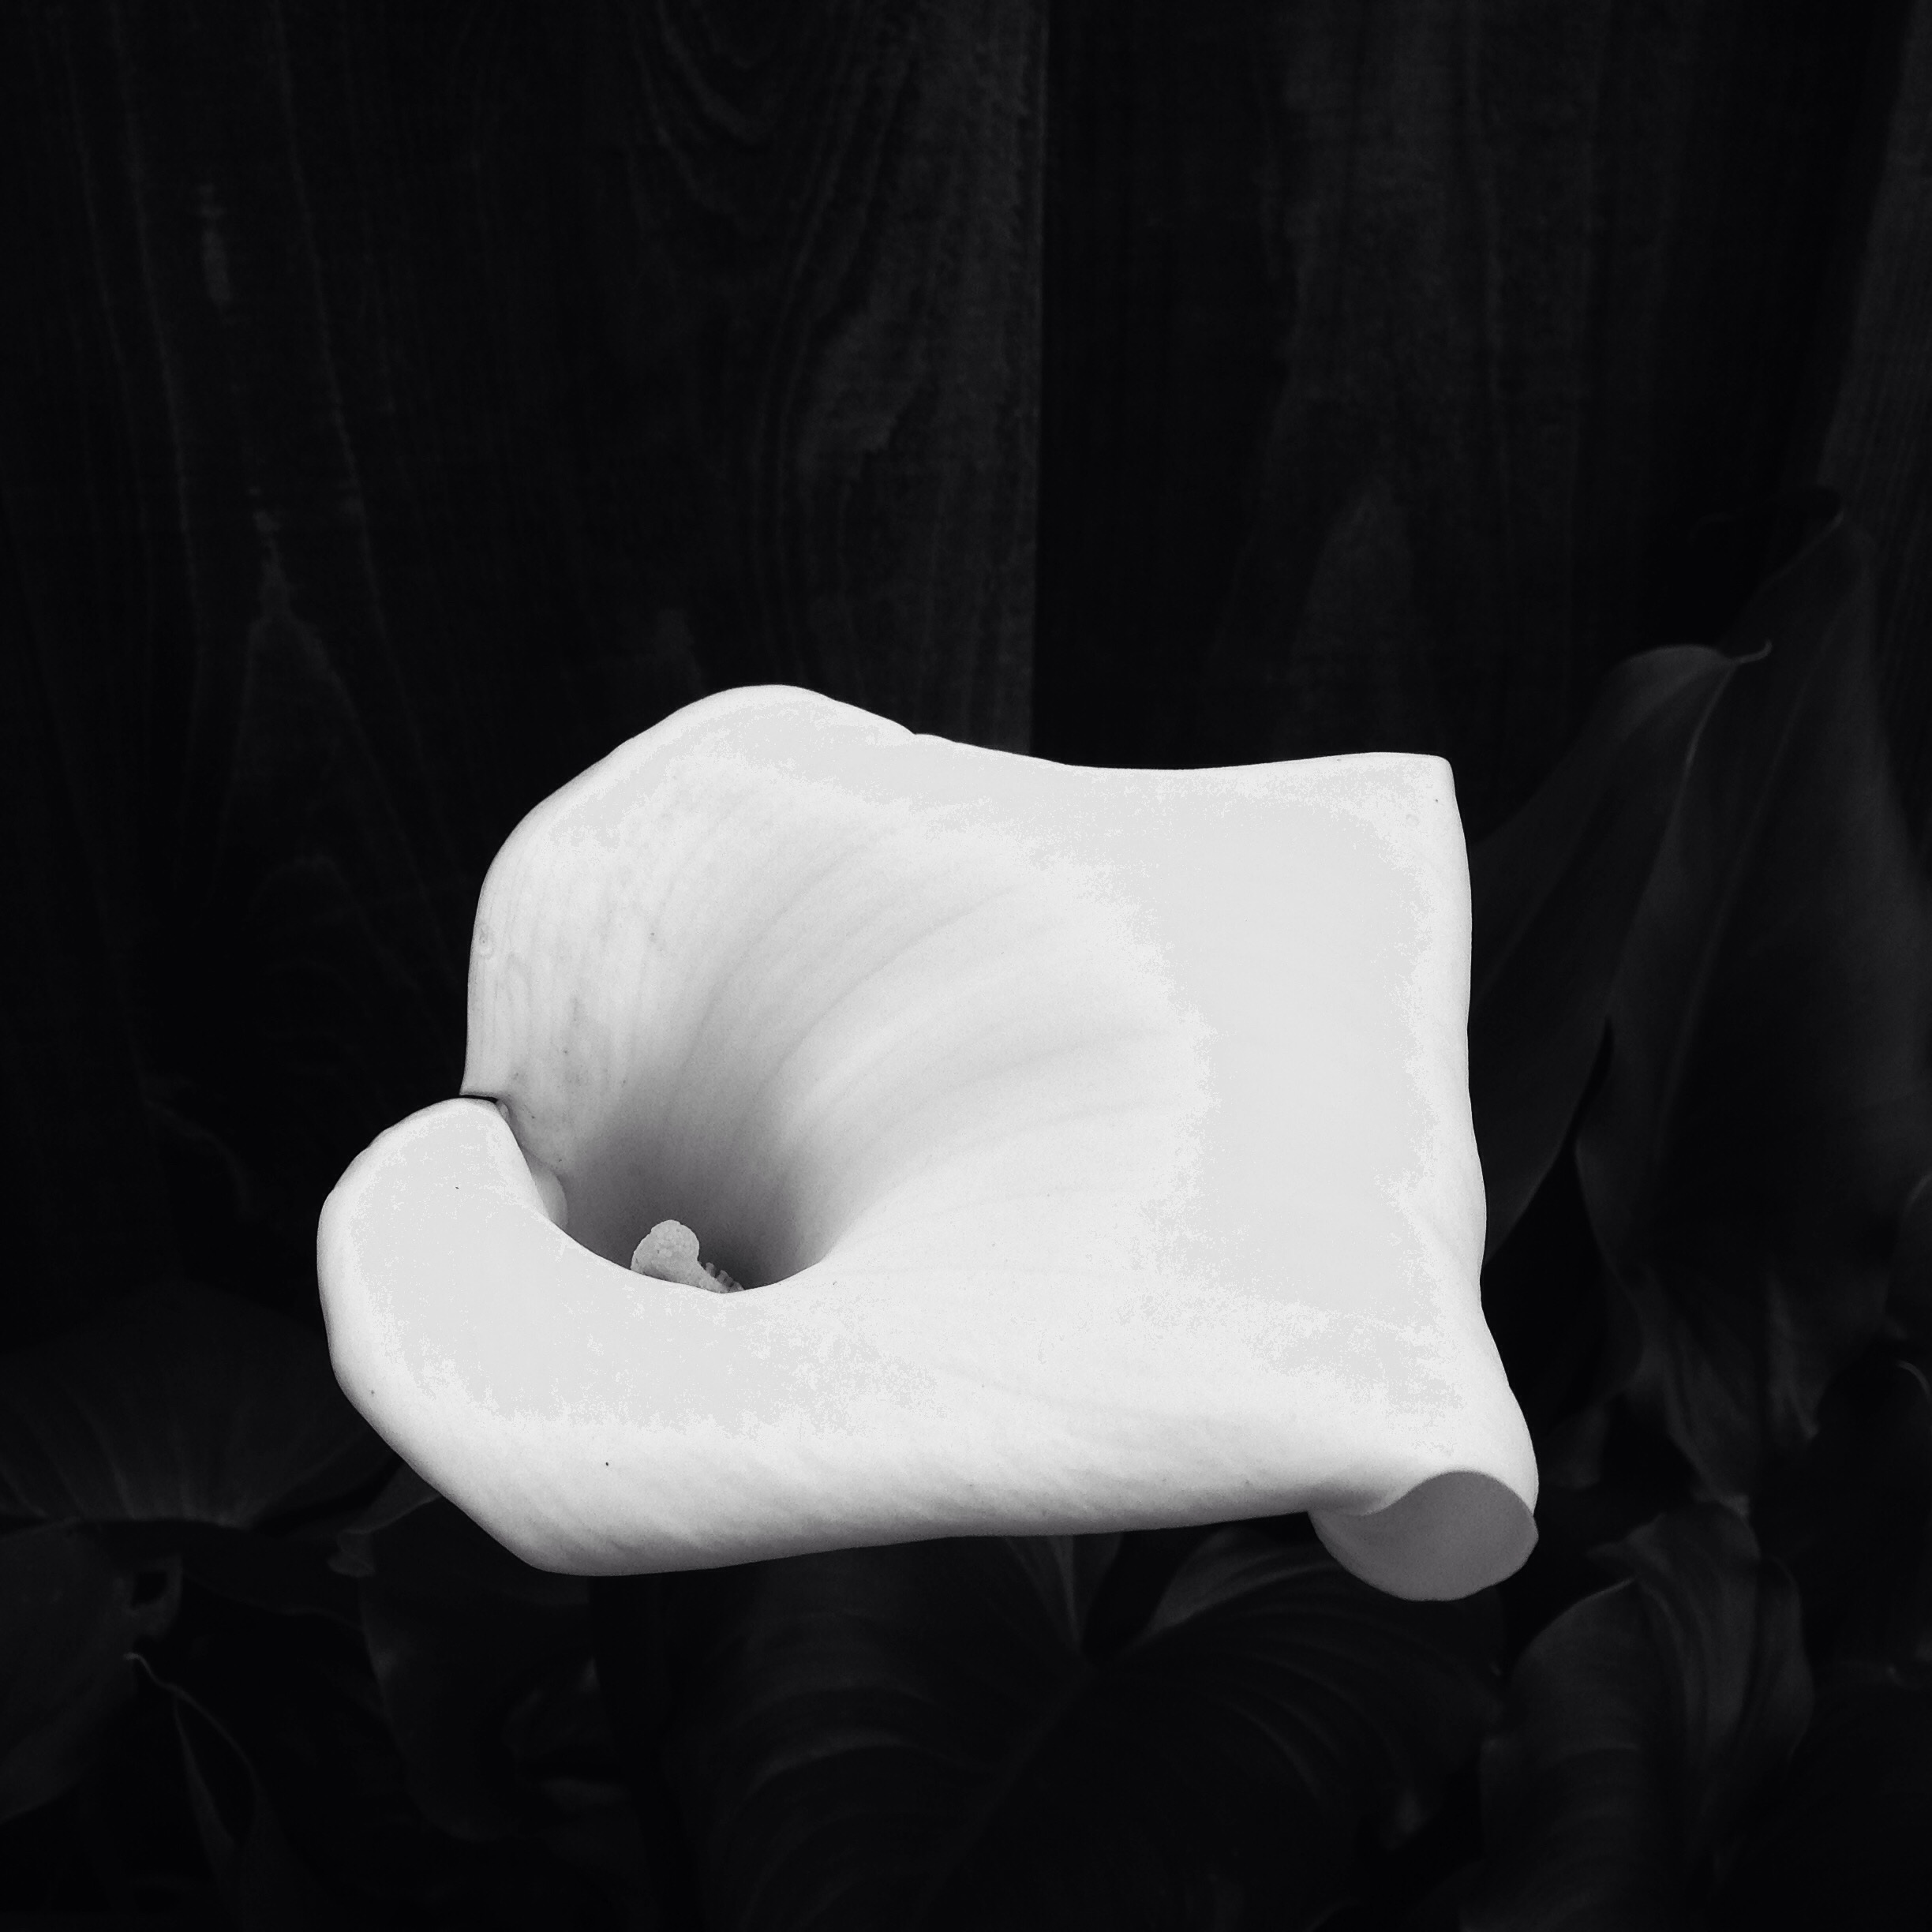
hand, light, black and white, white, photography, flower, petal, darkness, black, monochrome, lighting, close up, organ, macro photography, still life photography, monochrome photography